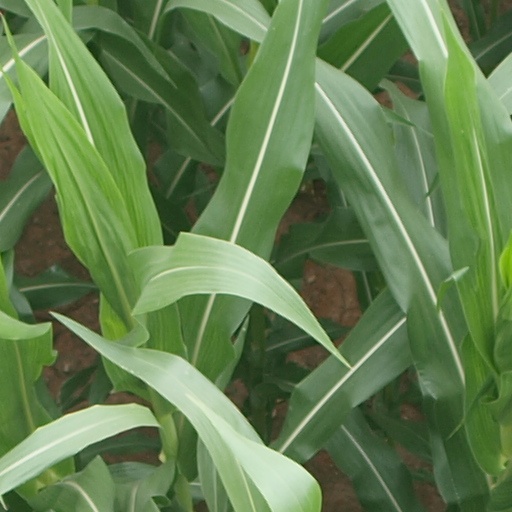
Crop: maize; corn